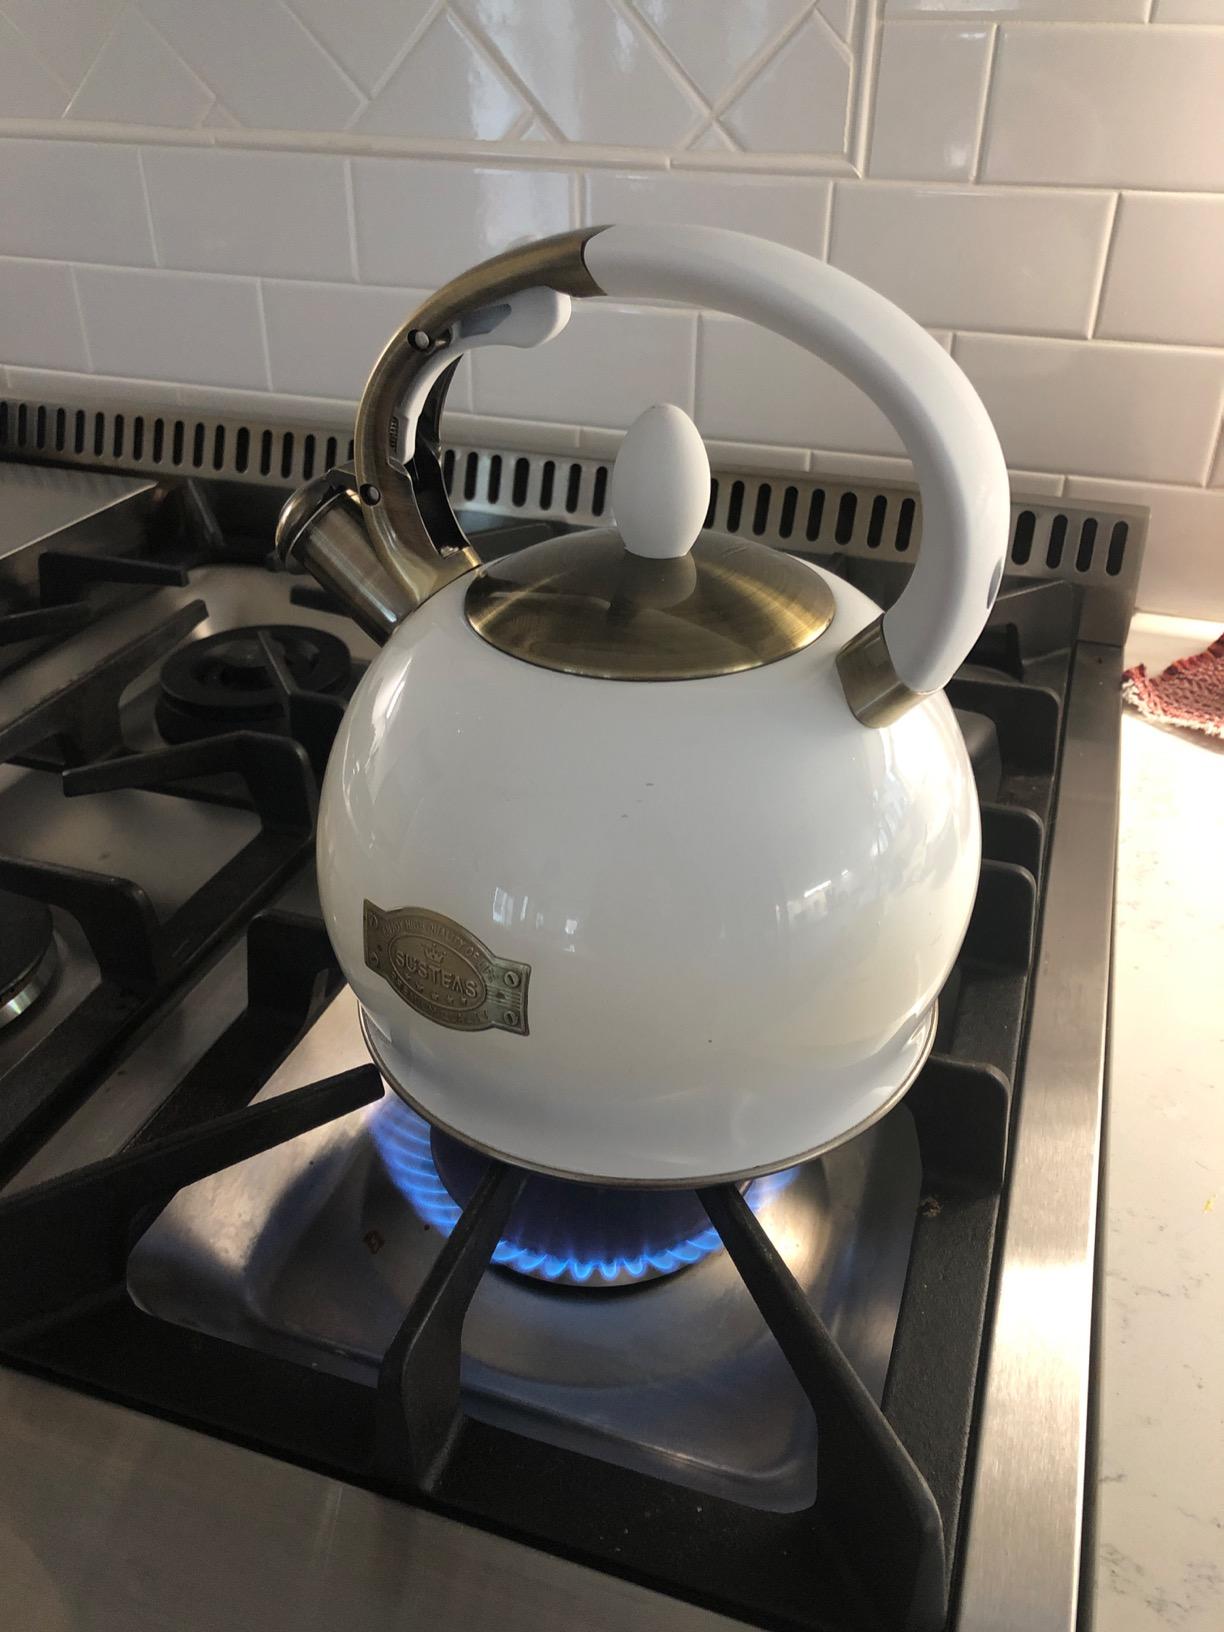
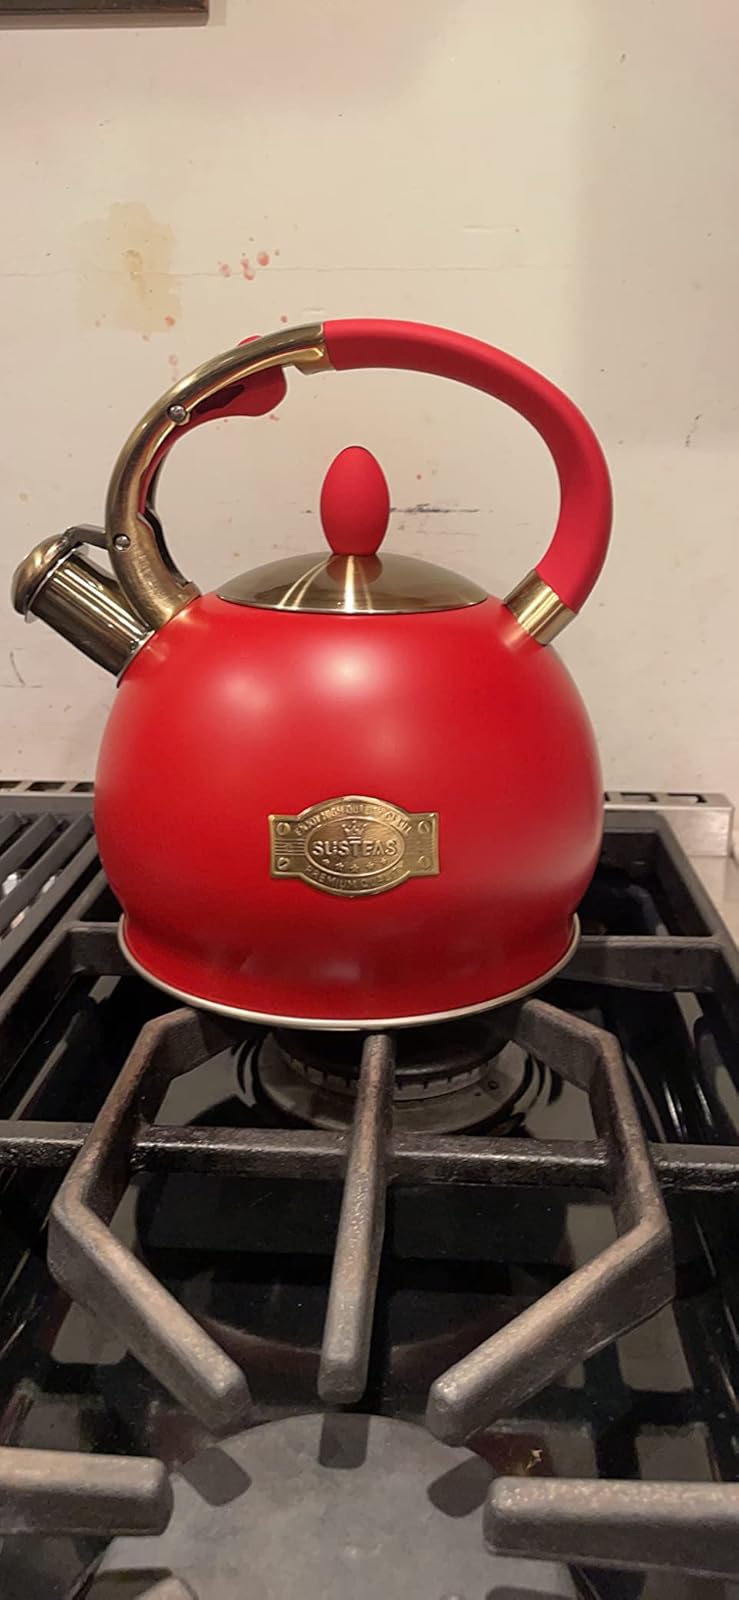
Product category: items_kettle
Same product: no